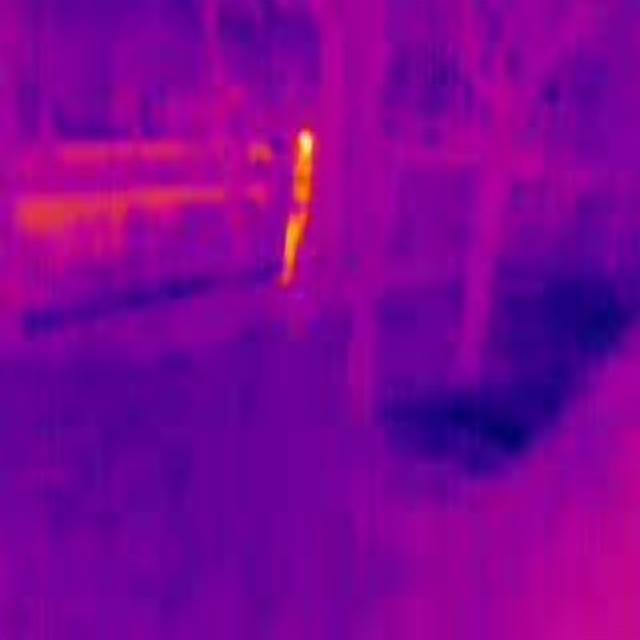
Detected objects:
label: person